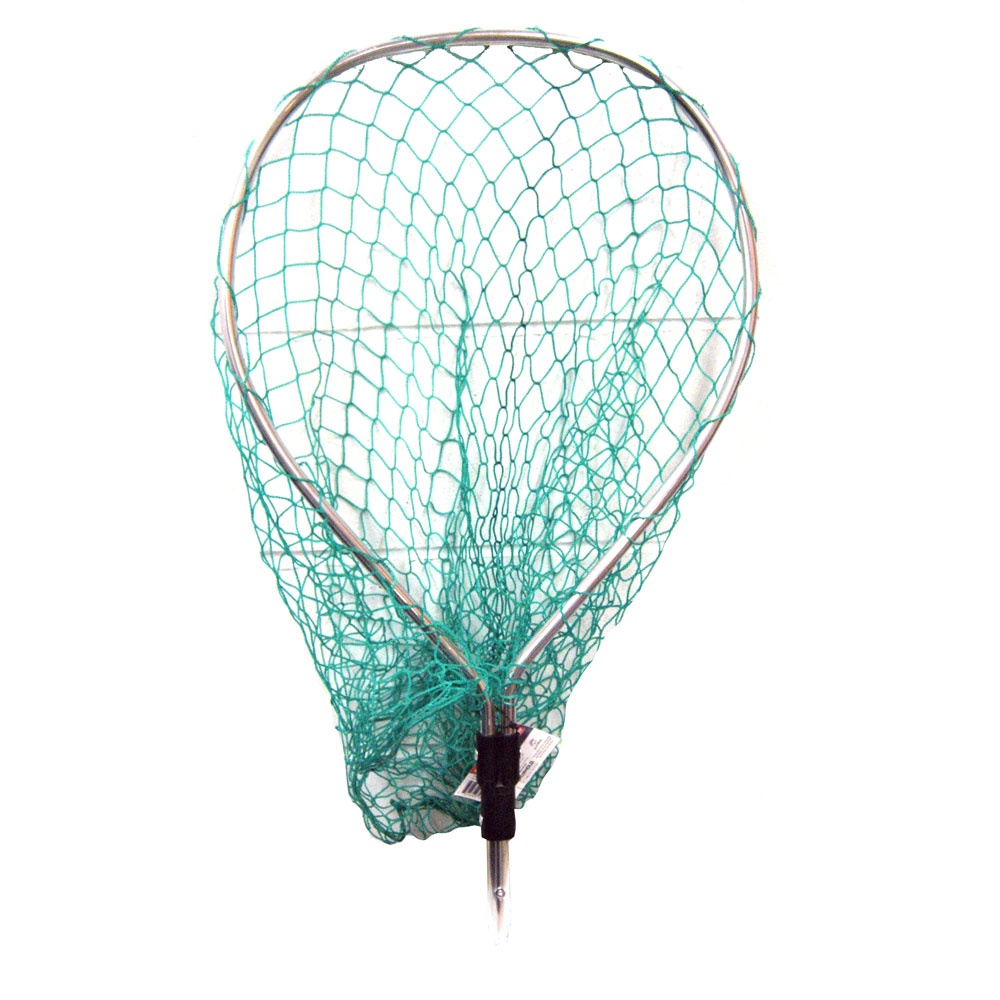
Shurhold Shur-LOK Landing Net - 17" x 20" x 30"
Shur-Lok Boating & Fishing Landing Net w/ treated nylon netting 17" x 20" x 30" Manufacturer : Shurhold Manufacturer Part No : 1820 UPC : 703485318201
Brand: Shurhold
Category: Sporting Goods > Outdoor Recreation > Fishing > Fishing Nets